Court of Final Appeal Building

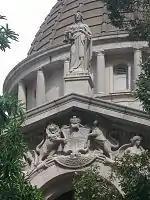
Themis and the royal coat of arms

A pediment surmounts the central section of the building facing Statue Square. The pediment is topped by a Statue of Justice and under it is the inscription "Erected AD MDCCCCX" (Erected AD 1910). The pediment incorporates a semi-circular window and the carving of the British royal coat of arms is above it. The shield shows the various royal emblems of the various parts of the United Kingdom: the three lions of England in the first and fourth quarters, the lion of Scotland in the second and the harp of Ireland in the third. The shield is supported by the English lion and Scottish unicorn and is surmounted by the royal crown. The motto of the sovereign, "Dieu et mon droit" (God and my right), is displayed underneath it. The figures of Mercy and Truth are located on both sides of the British royal arms.